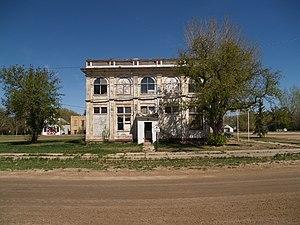
La ville américaine d’Antler est située dans le comté de Bottineau, dans l’État du Dakota du Nord. Lors du recensement de 2010, sa population s’élevait à 27 habitants.